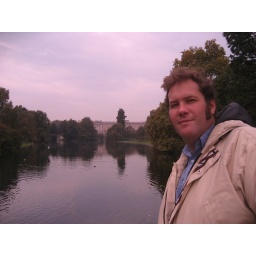
from the bridge over the lake at st james' park